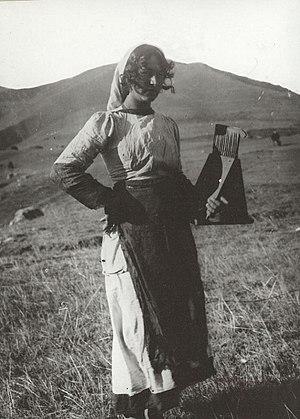
L'oblast autonome ingouche est une ancienne division de la république socialiste fédérative soviétique de Russie. Il est créé le 7 juillet 1924 en application de la constitution soviétique de 1923 qui autorise la création d'entités autonomes, et reconnu en 1925 dans la constitution de la RSFR. Il constitue une subdivision du kraï du Caucase du Nord. Le 15 janvier 1934, il fusionne avec l'oblast autonome tchétchène pour former l'oblast autonome tchétchène-ingouche qui, le 5 décembre 1936, devient la république socialiste soviétique autonome de Tchétchénie-Ingouchie. En 1991-1992, ces deux entités sont de nouveau séparées pour former la république d'Ingouchie et la république de Tchétchénie.